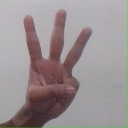
अक्षर: व